Aldine High School

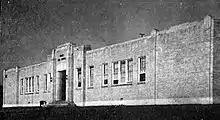
Marrs High School circa 1939

Marrs High was expanded in the fall of 1939. The school constructed a six-classroom wing as well as a detached agriculture building and a home economics cottage.